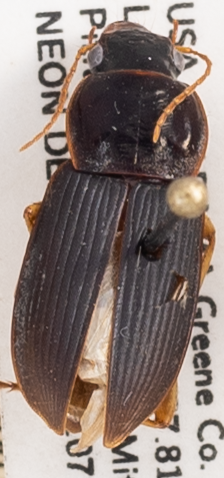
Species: Harpalus vagans
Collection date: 2021-07-13
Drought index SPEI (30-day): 0.574
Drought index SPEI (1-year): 0.9
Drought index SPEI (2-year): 2.09